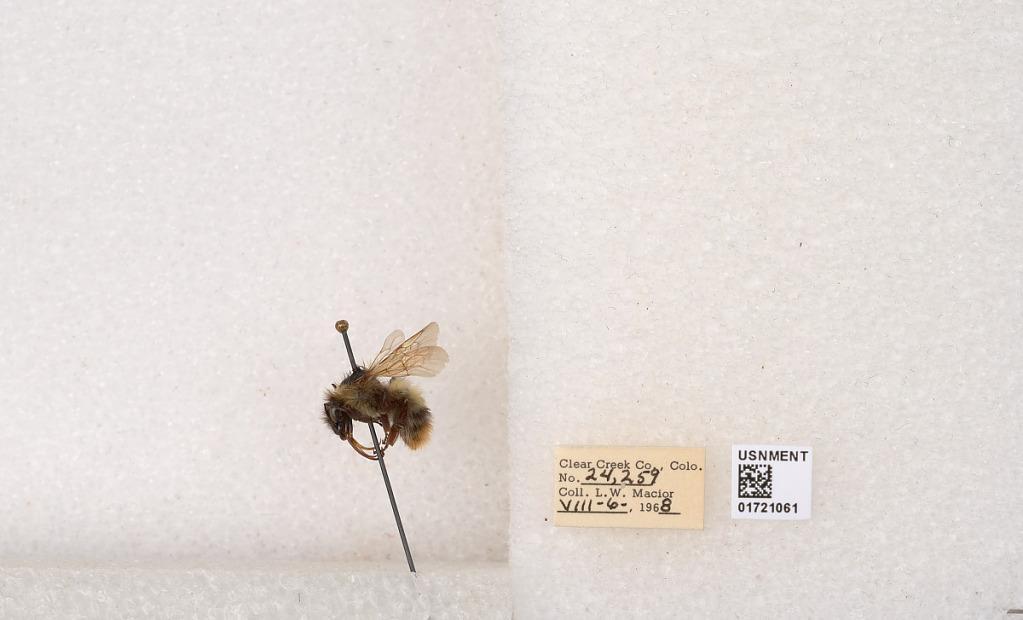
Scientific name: Bombus kirbyellus
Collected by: L. Macior
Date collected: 1968-8-6
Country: United States
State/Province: Colorado
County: Clear Creek
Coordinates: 39.6891, -105.644